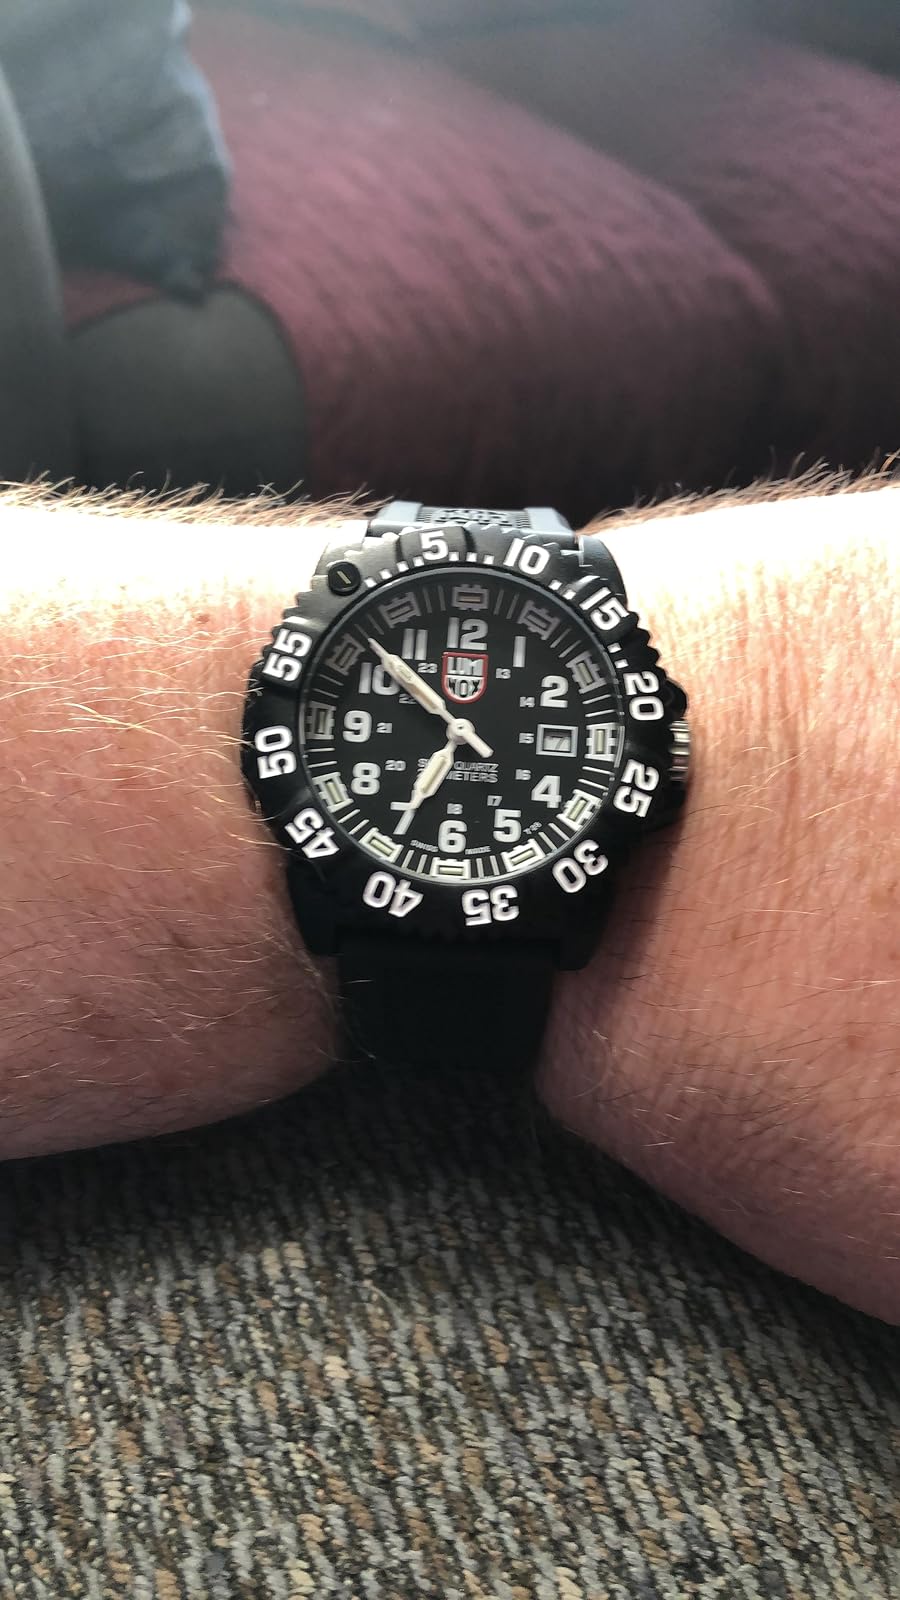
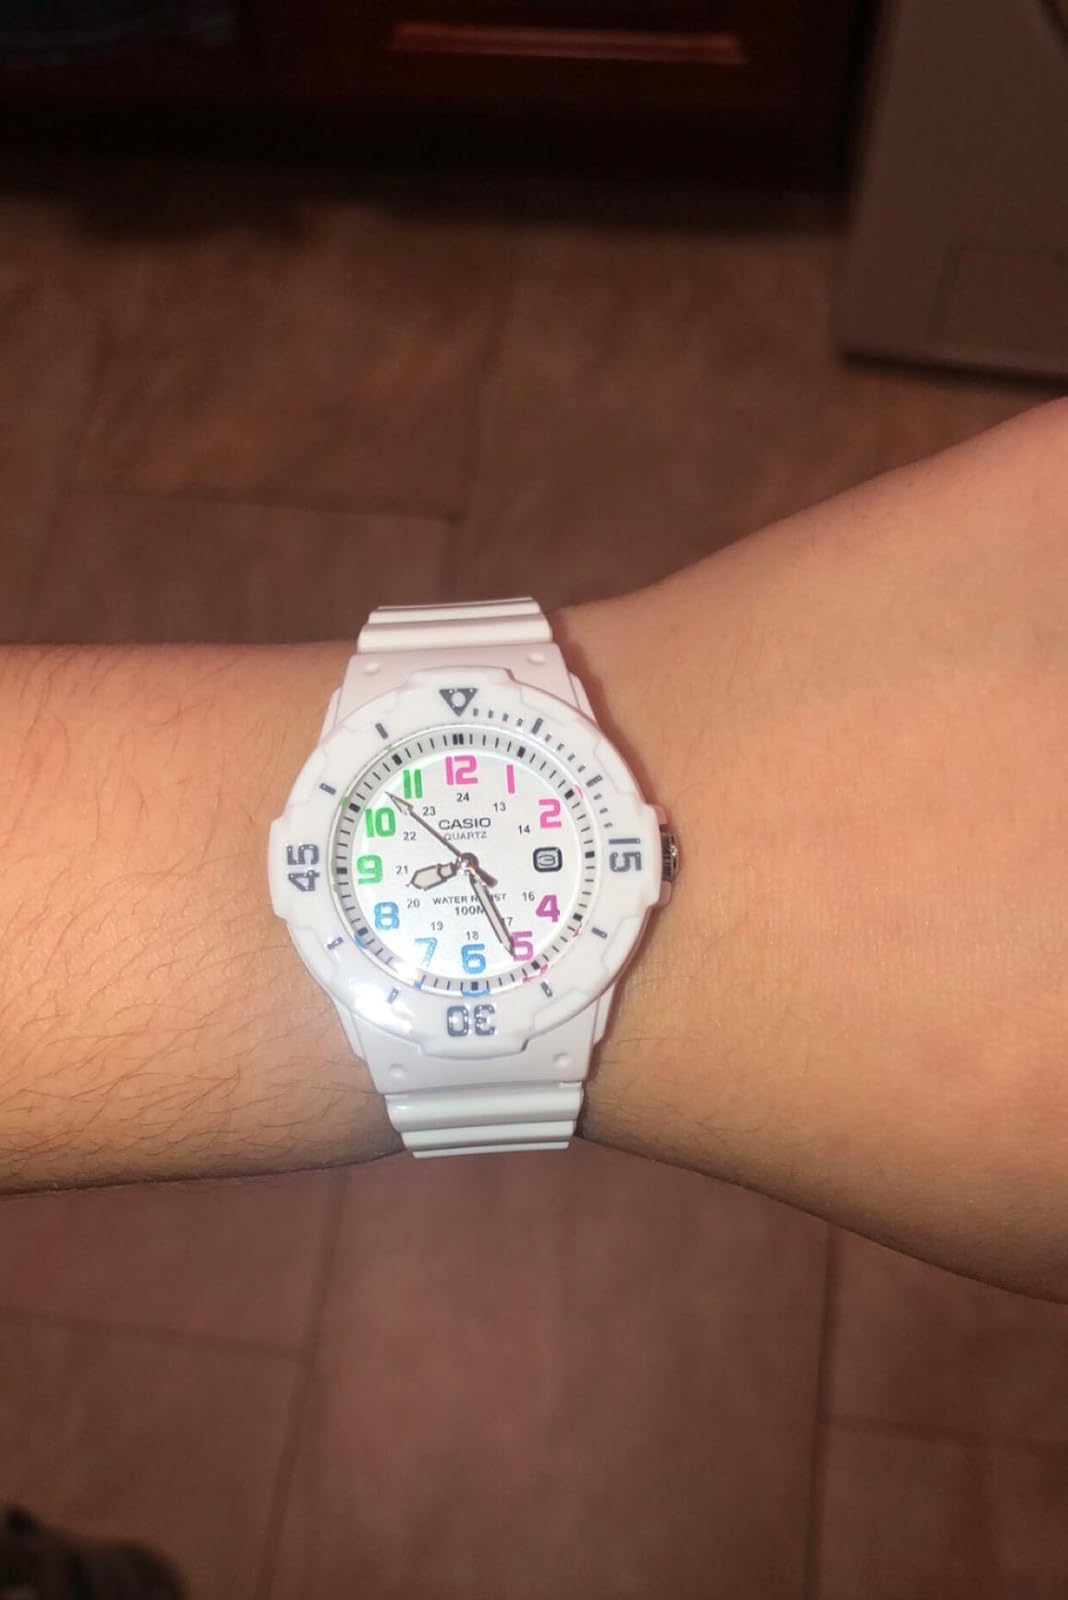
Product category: accessories_watch
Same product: no